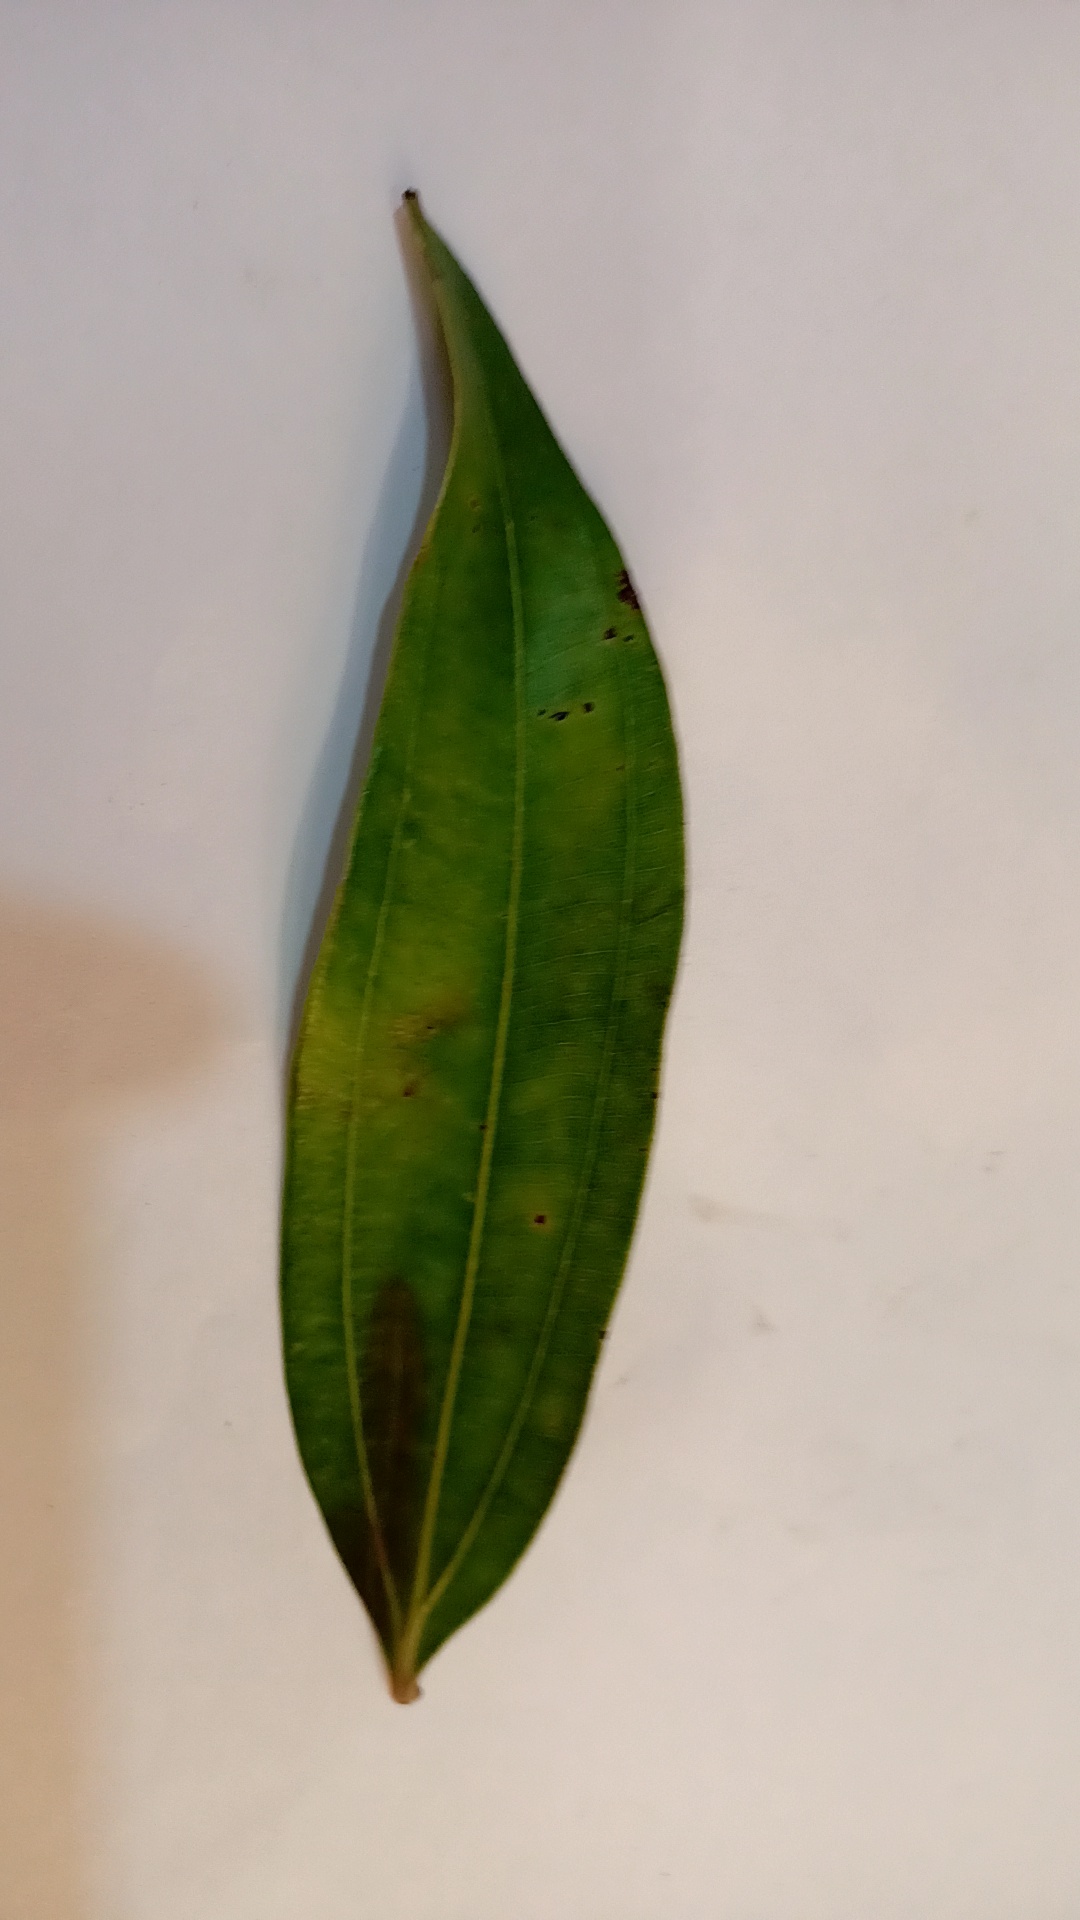
Label: Disease